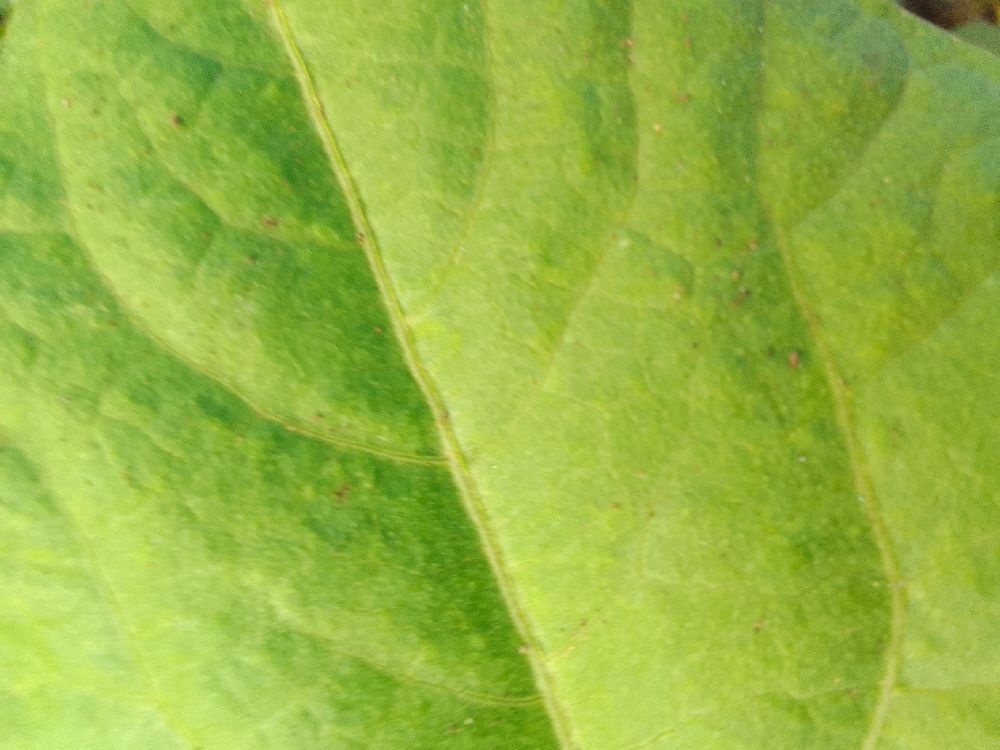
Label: healthy